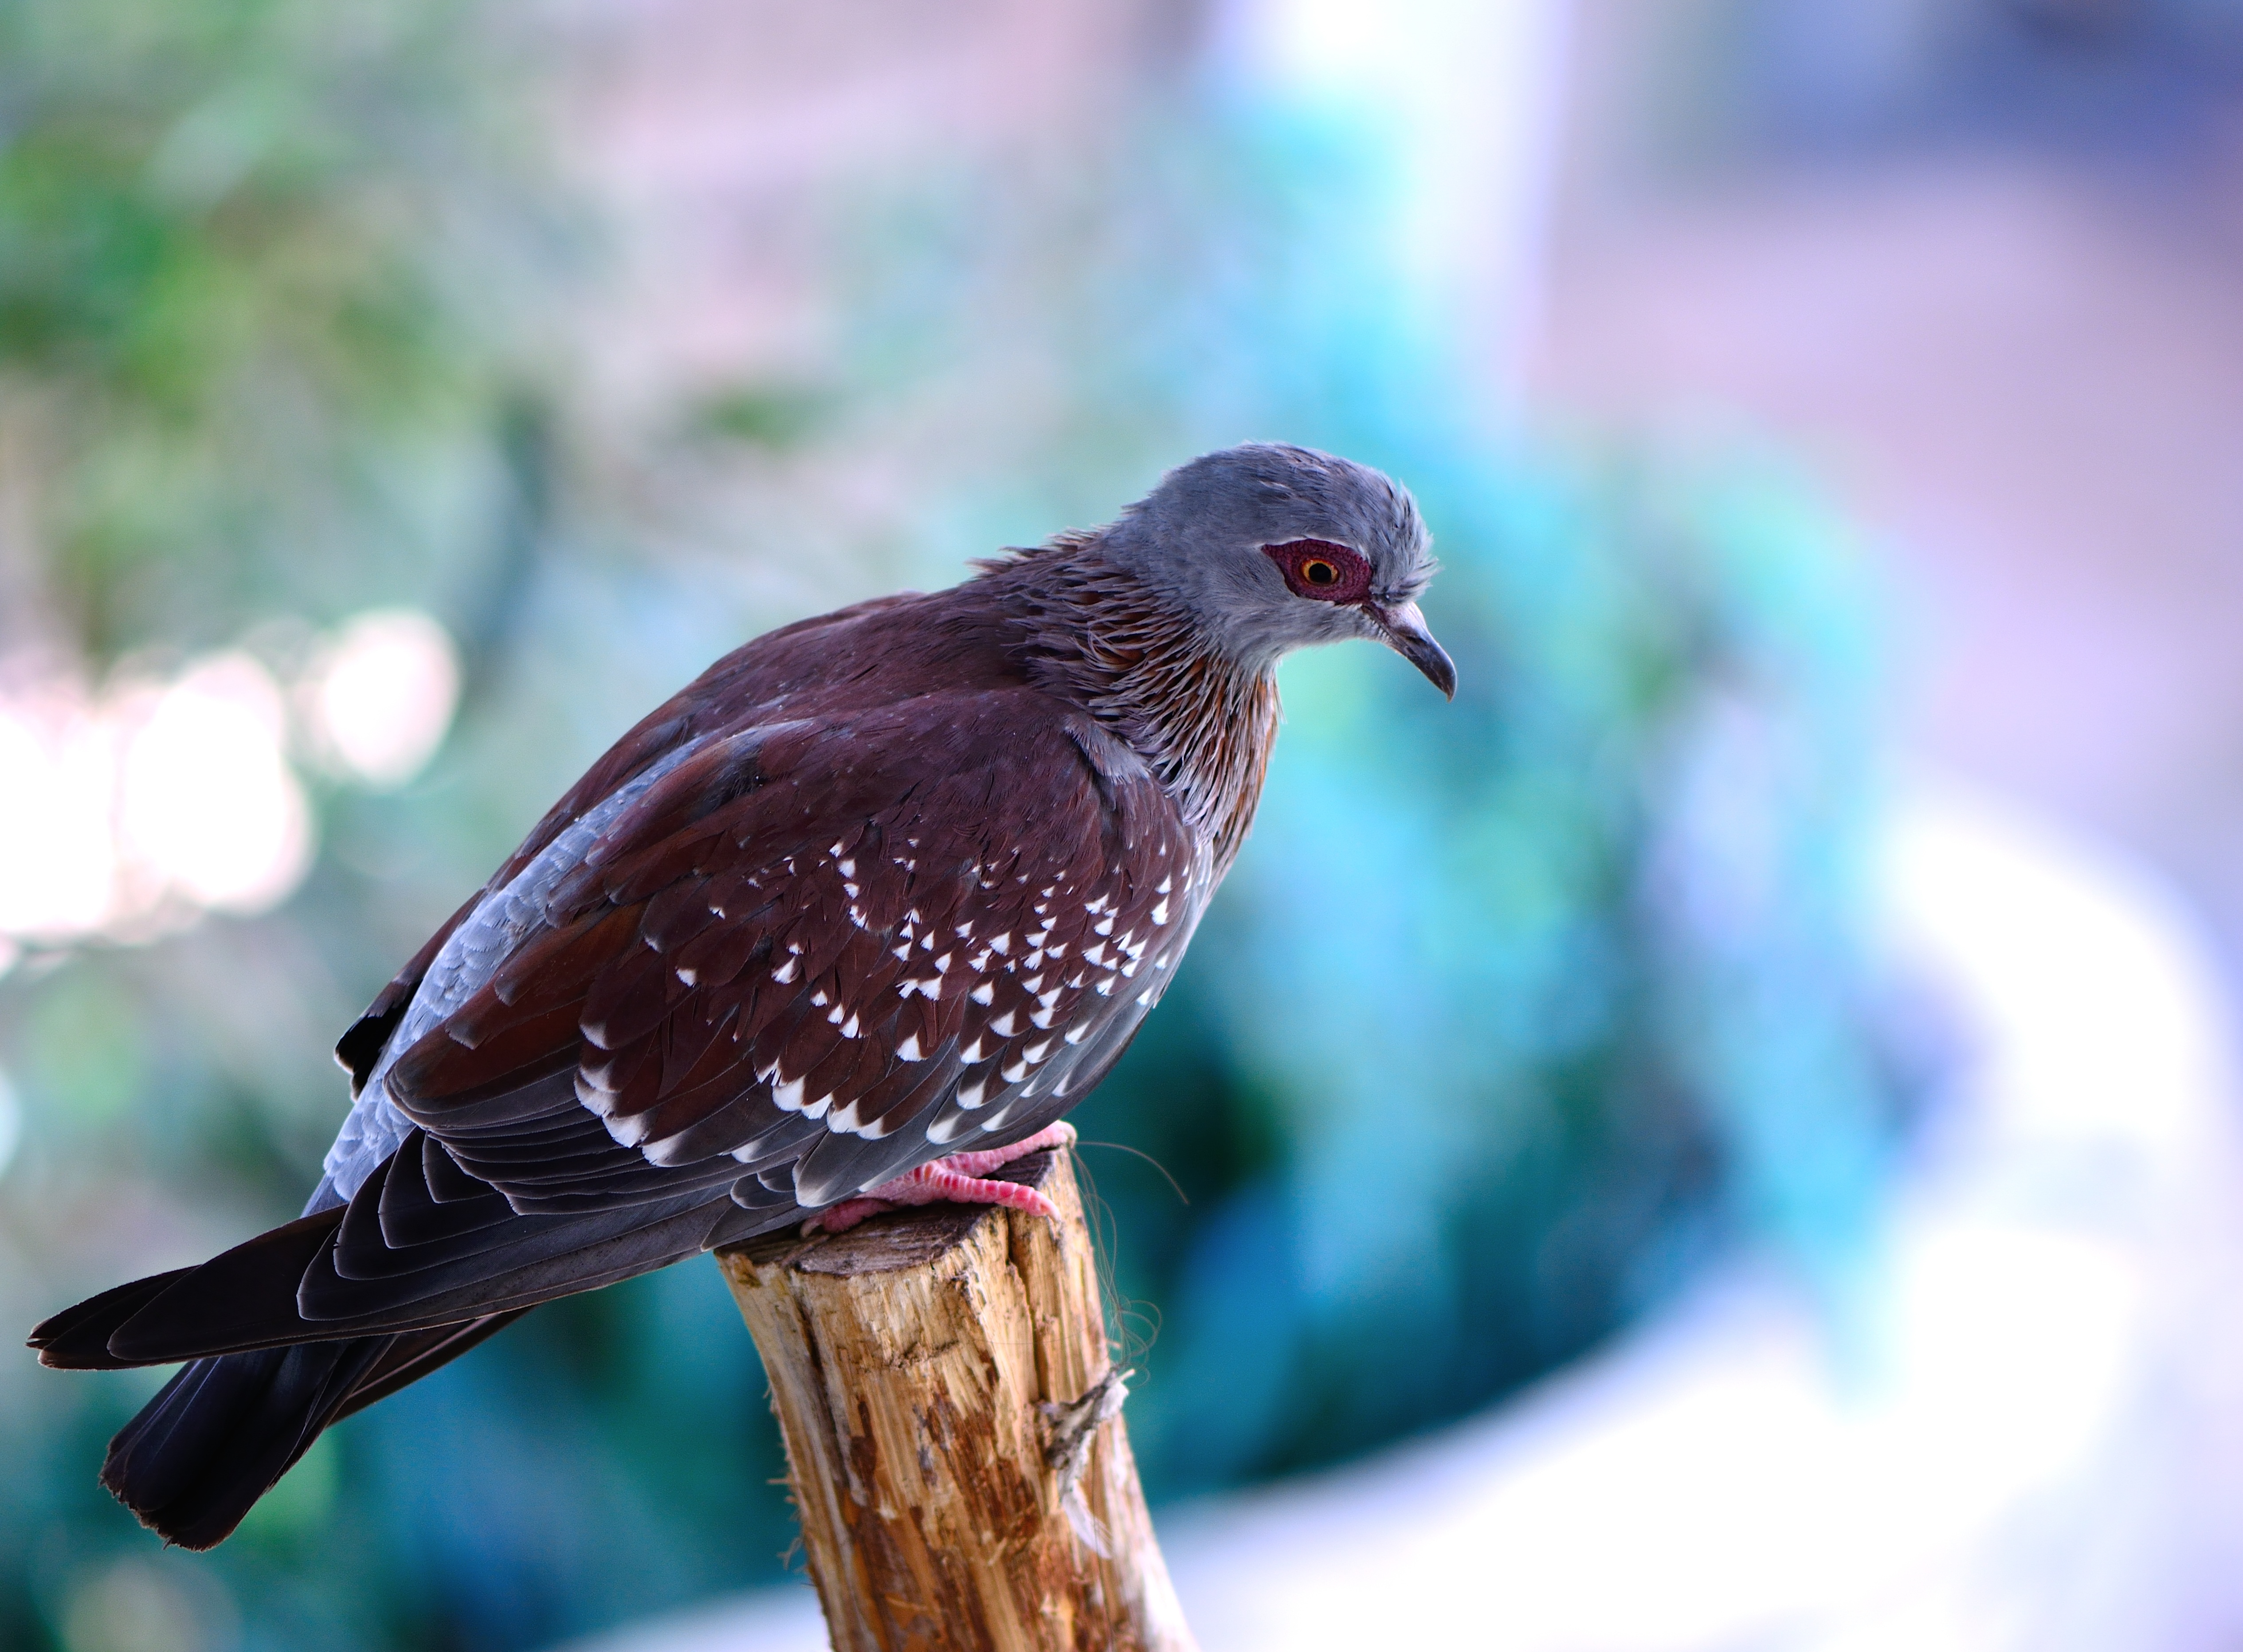
nature, bird, wing, wildlife, beak, perch, fauna, close up, pigeon, vertebrate, perching bird, speckled pigeon